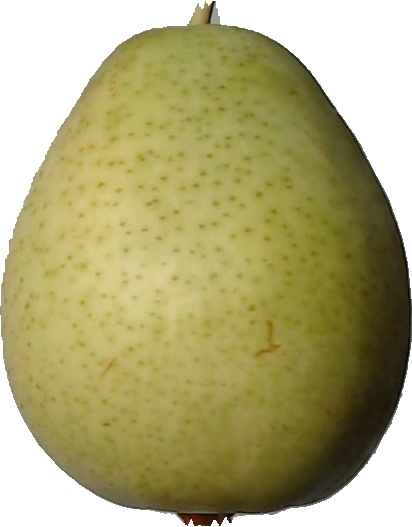
Label: pear_1